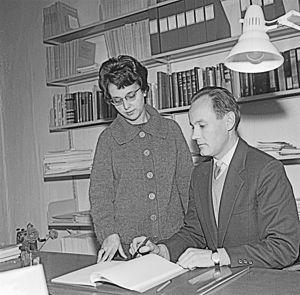
Jacqueline Andrée Naze Tjøtta est une mathématicienne norvégienne. C'est la première femme professeur de mathématiques en université en Norvège.